Slavko Rodić

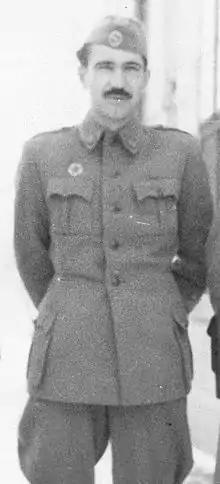
Slavko Rodić in Jajce 1944

Slavko Rodić (Sredice near Ključ, 7 July 1918 – Belgrade, 29 April 1949), was a Yugoslav partisan, general of Yugoslav People's Army and People's Hero of Yugoslavia.